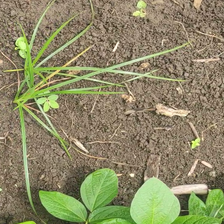
Weed species: Lavhala_(Cyperus_Rotundus)